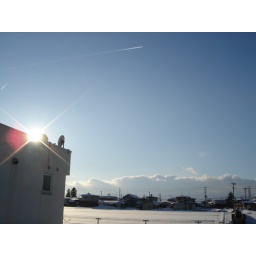
airplane track in the sky